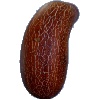
Label: Cucumber Ripe 1